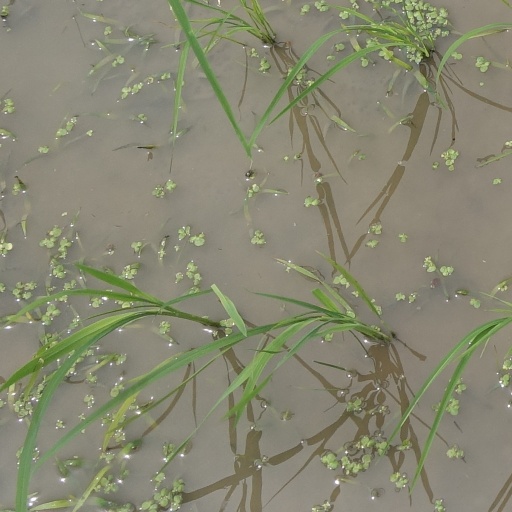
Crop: rice